Rosalvo Bobo

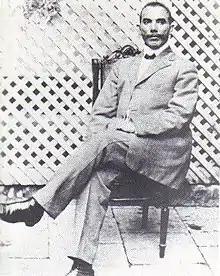
Rosalvo Bobo

Dr. Pierre François Joseph Benoit Rosalvo Bobo (1874–1929), known as Rosalvo Bobo, was a Haitian politician, and a leader of the rebel faction called the Cacos. In March of 1915, he started and led a rebellion against the government of President Vilbrun Guillaume Sam. As the rebellion was gaining momentum, Sam ordered the arrest and murder of his political opponents, but was himself killed by a mob in retaliation on 27 July 1915. This led to a breakdown of order and widespread violence in the capital of Port-au-Prince. In response, U.S. Marines landed at Port-au-Prince on 28 July 1915, beginning the United States occupation of Haiti.